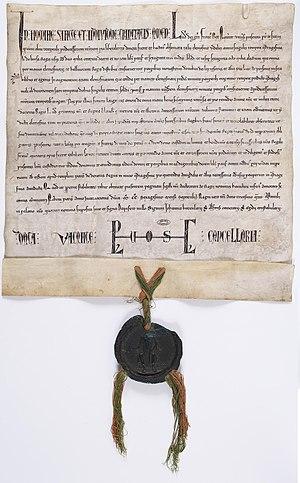
Lettres patentes de Louis IX énumérant les aumônes qui doivent être distribuées chaque année par le roi pendant le carême. Paris, septembre 1260.